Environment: real
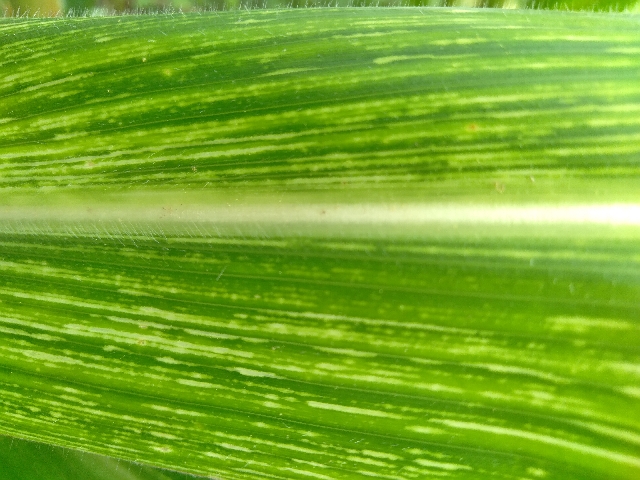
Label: lethal_necrosis